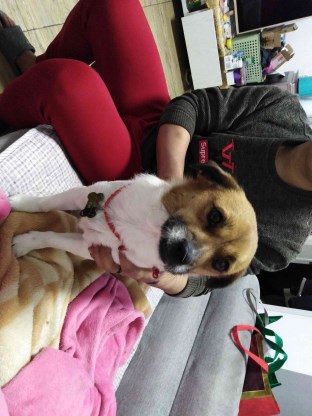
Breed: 3336-n000121-chinese_rural_dog